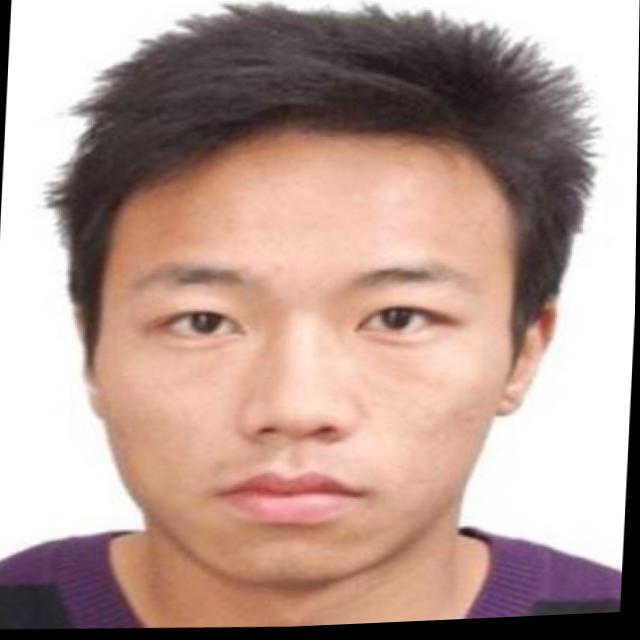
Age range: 21-44